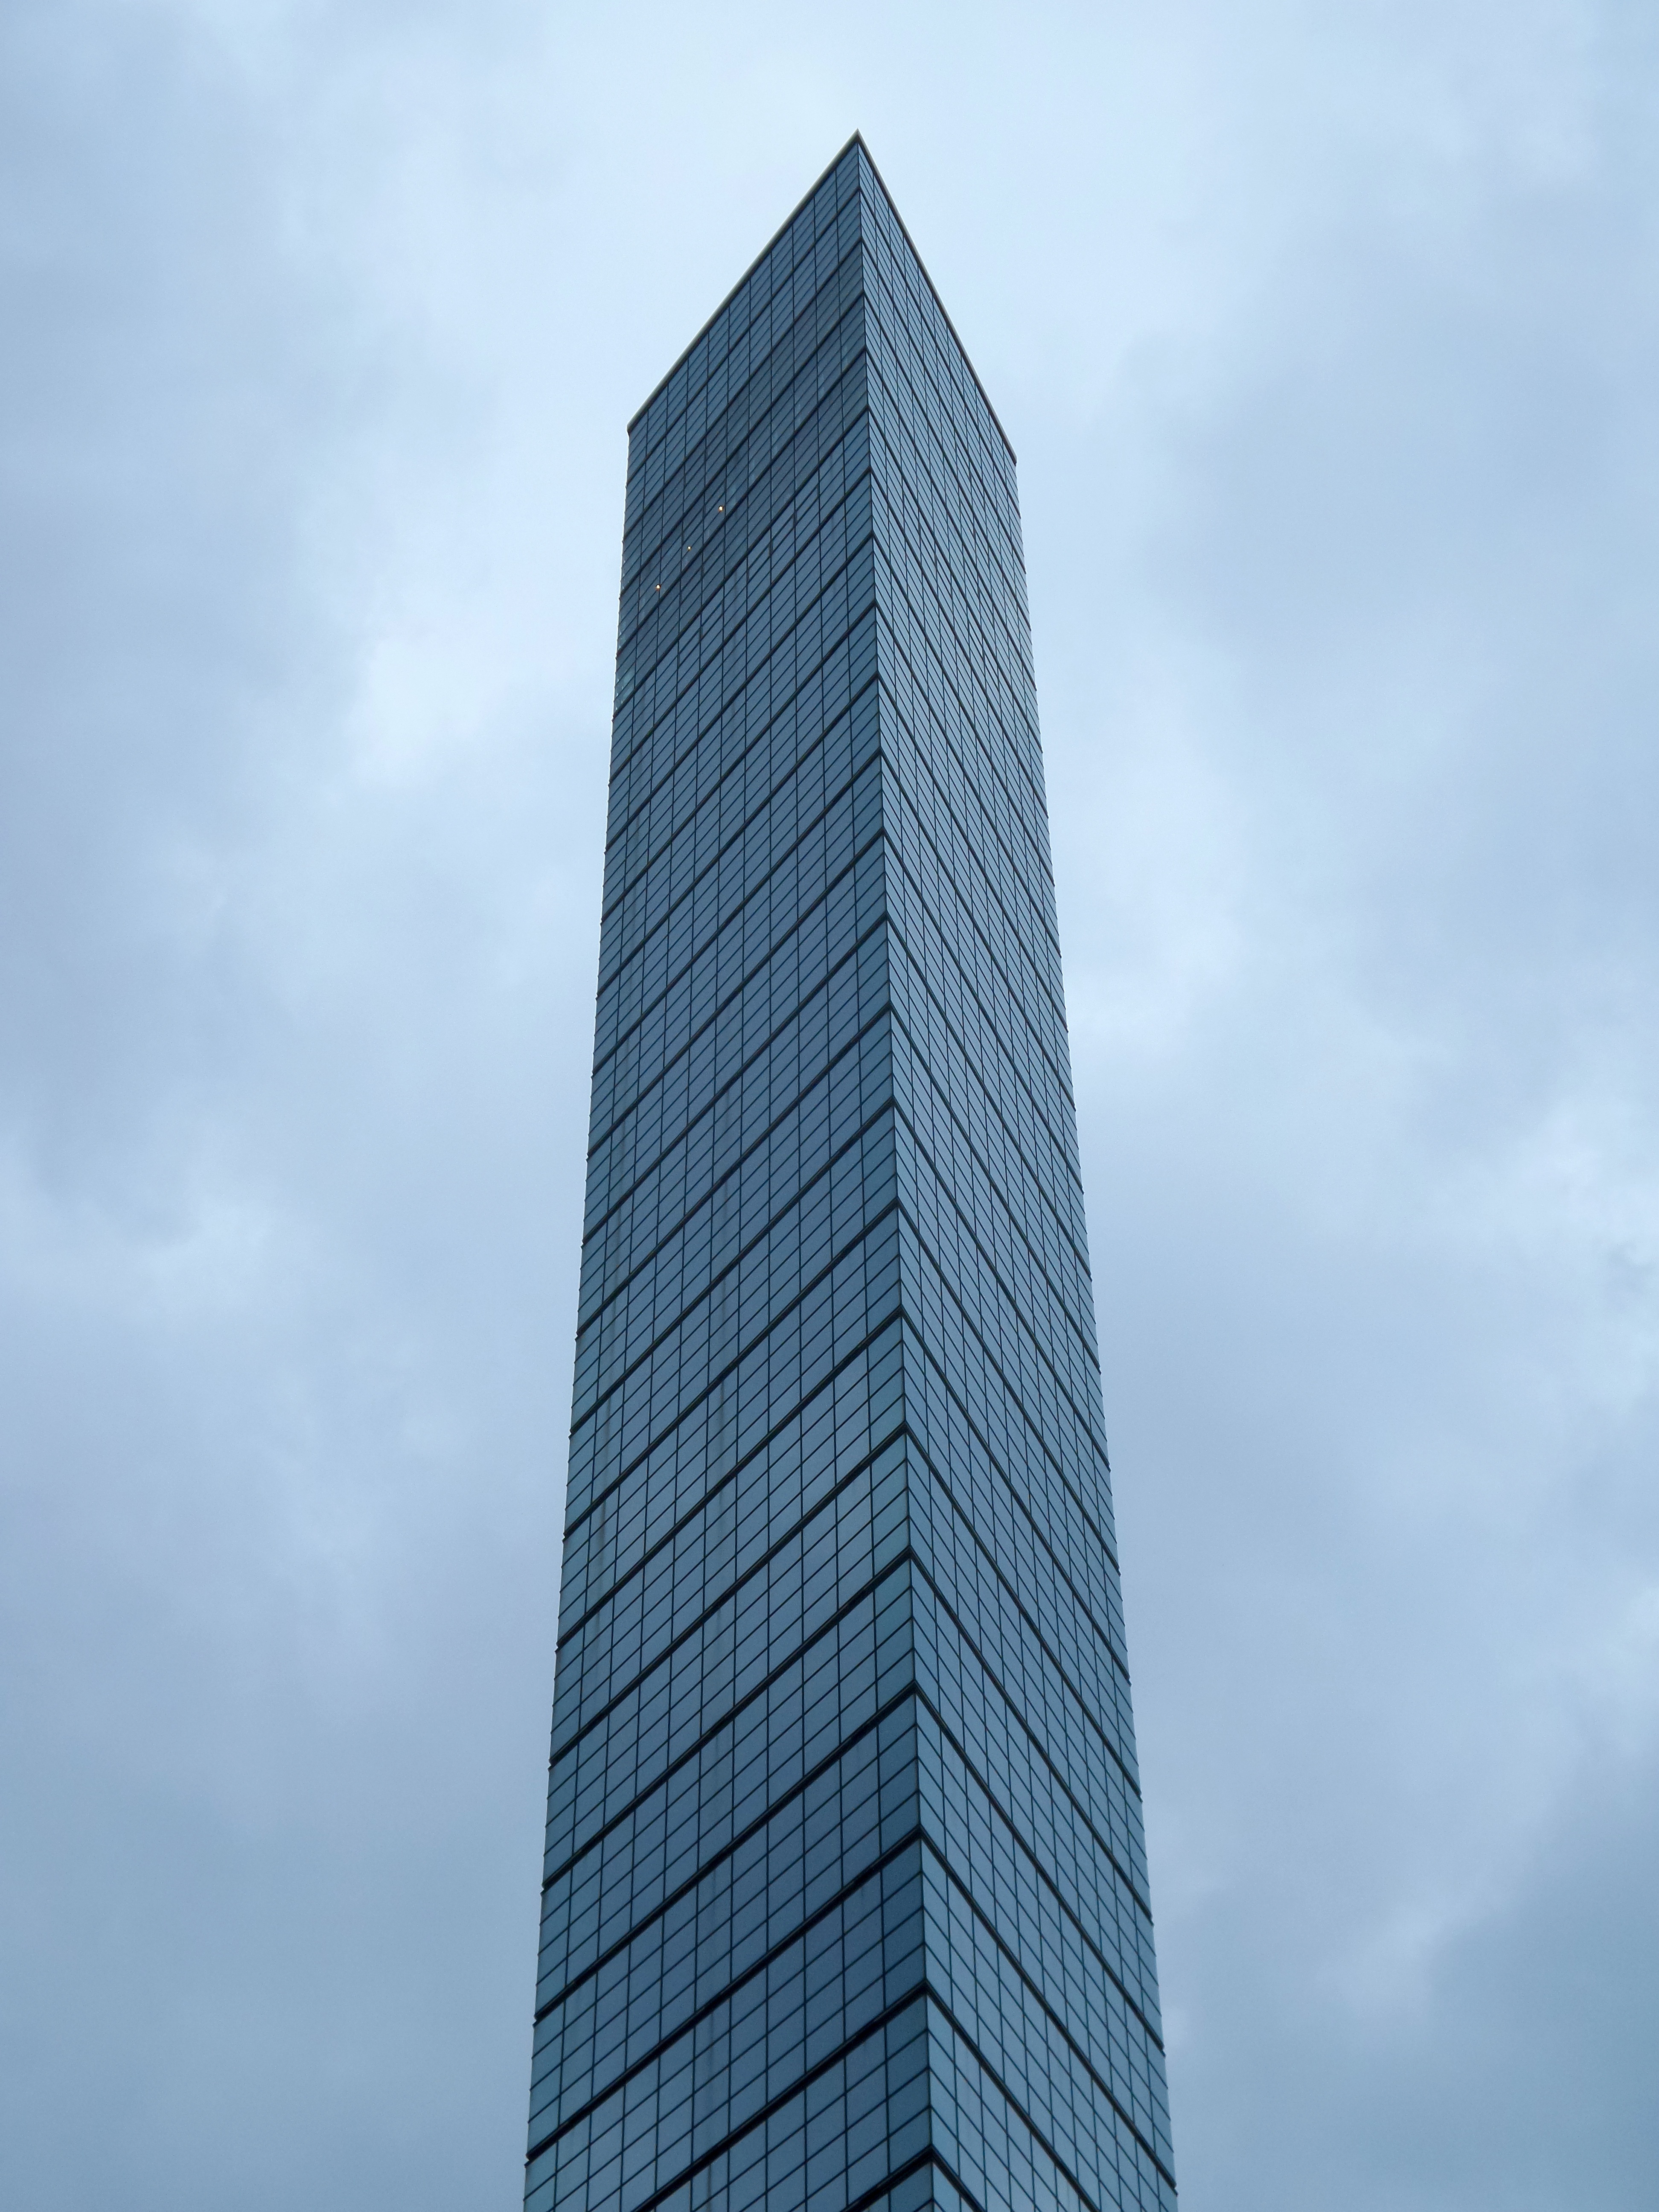
architecture, cloudy, skyscraper, tower, landmark, facade, blue, port, tower block, tokyo, spire, steeple, symmetry, chiba, brutalist architecture